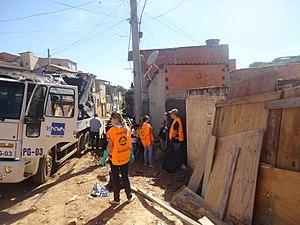
Les arboviroses sont des maladies virales dues à des arbovirus transmis obligatoirement par un vecteur arthropode à des hôtes vertébrés, d'où leur nom de l'anglais : ARthropod-BOrne virus.